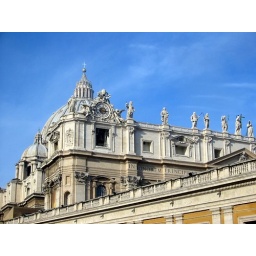
I like how the blue sky (rare day in winter) brought out the sculptures on the edge of the roof